Lily in Love

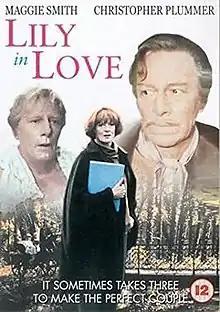
DVD cover

Lily in Love (alternative English title: Playing for Keeps, Hungarian title: Játszani kell) is a 1984 Hungarian–American co-production in English starring Christopher Plummer, Maggie Smith and Elke Sommer and directed by Károly Makk. The film is the third cinematic adaptation of Ferenc Molnár's play about comedic deception and romance "Testőr" after "The Guardsman" (1931) and "The Chocolate Soldier" (1941).